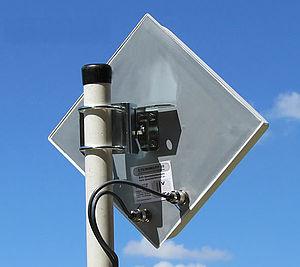
L'efficacité énergétique des communications 5G est devenue une préoccupation majeure dans l'évolution des communications radio. Dans un contexte où l'impact environnemental du numérique devient plus important, il est indispensable de trouver des solutions à ces problématiques. Du côté des opérateurs, l'utilisation de la technologie Massive MIMO, une nouvelle organisation d'accès au réseau mobile ainsi qu'une concentration des équipements ; vont permettre une meilleure efficacité énergétique. Mais pas seulement d'un point de vue opérateur, du côté des utilisateurs aussi des technologies sont déployables tel que le sleeping mode permettant d'économiser de la batteries et les communications directes entre terminaux. Suivre l'évolution des technologies de la 1G à la 4G permettra de comprendre l'évolution et les priorités de chaque évolution technologique.